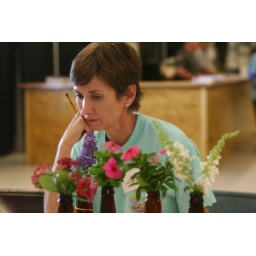
A member of the garden club judging flower clippings for a blue ribbon in the county fair.